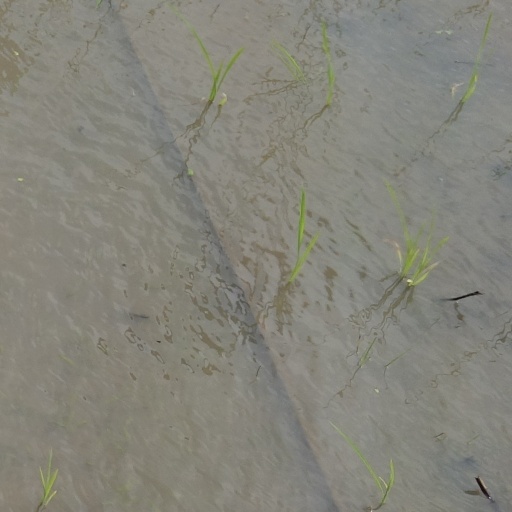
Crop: rice